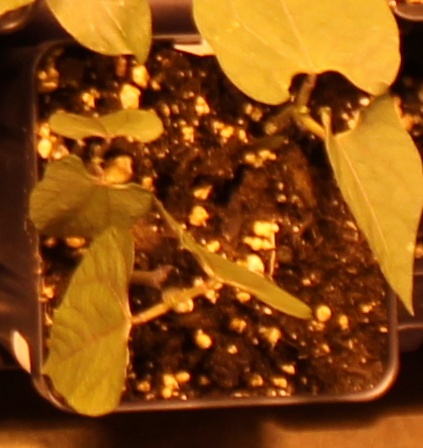
Label: Blackbean